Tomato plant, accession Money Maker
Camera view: horizontal (90 deg, fisheye); turntable rotation: 300 degrees
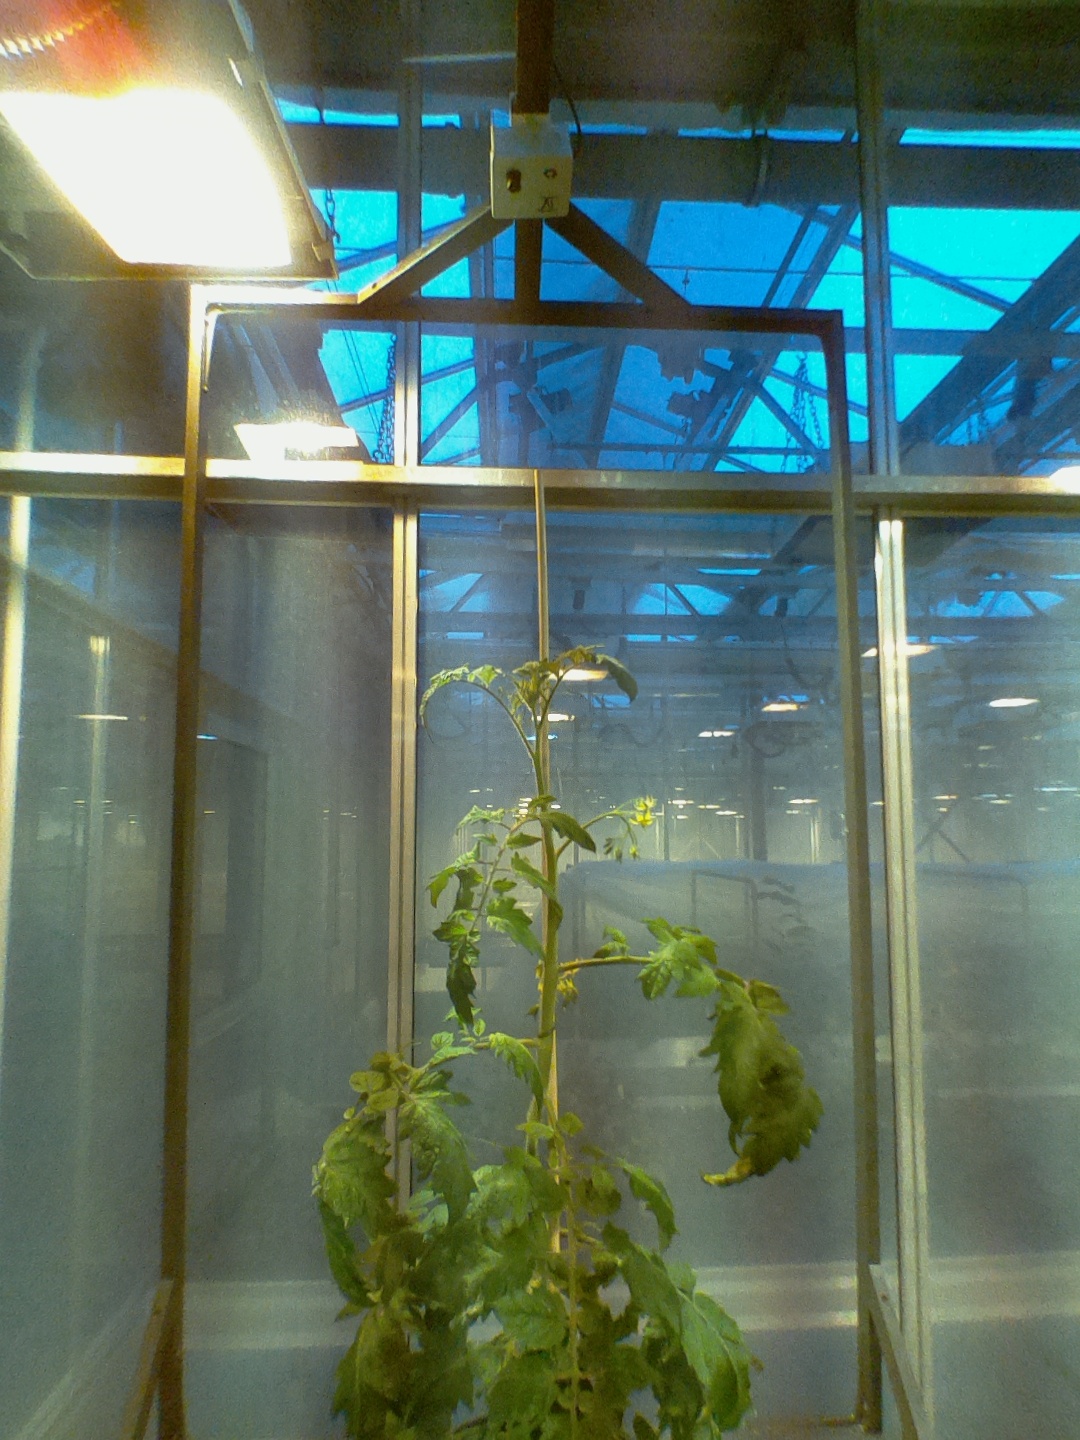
BBCH growth stage 66: Full flowering, 60%-70% of flowers open, more petals falling